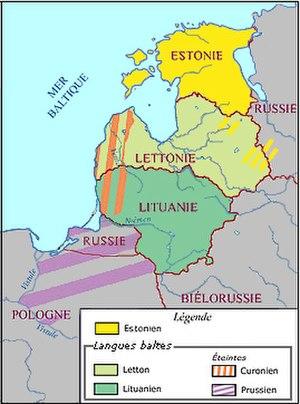
Langues dans les pays baltes
Les trois pays baltes ont connu une succession de peuples différents, ce qui explique le nombre de langues dans ces trois pays. Il ne faut pas confondre pays baltes et langues baltes. Cet article traite de toutes les langues parlées au cours du temps dans les trois pays baltes, que ces langues soient baltes ou non.
On appelle pays baltes les trois pays à l'est de la mer Baltique : l'Estonie, la Lettonie et la Lituanie. Le mot balte est ici employé dans son sens premier en français : un sens géographique qui concerne les trois pays et non dans le sens linguistique.